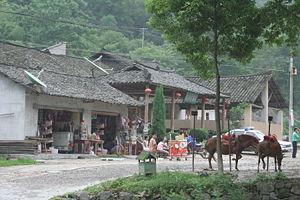
Un des village de la minorité Tujia (土家族), à Yichang, province de Hubei. 中文: 在湖北省宜昌市的土家乡。